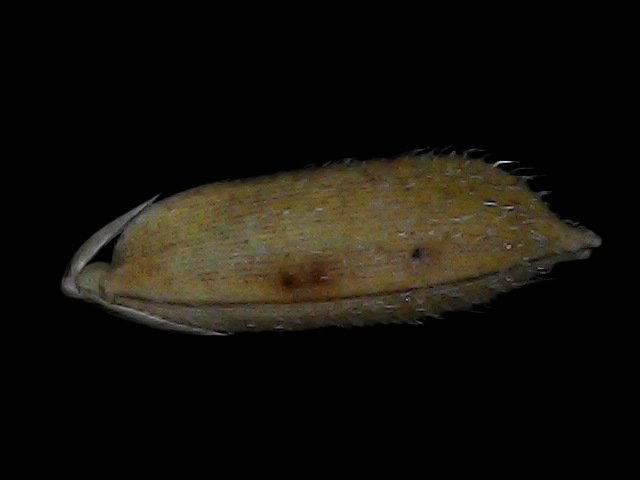
Rice variety: Bd93